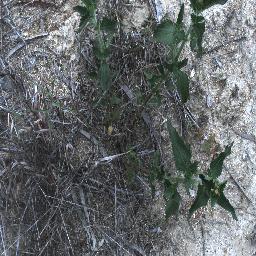
Label: siam_weed